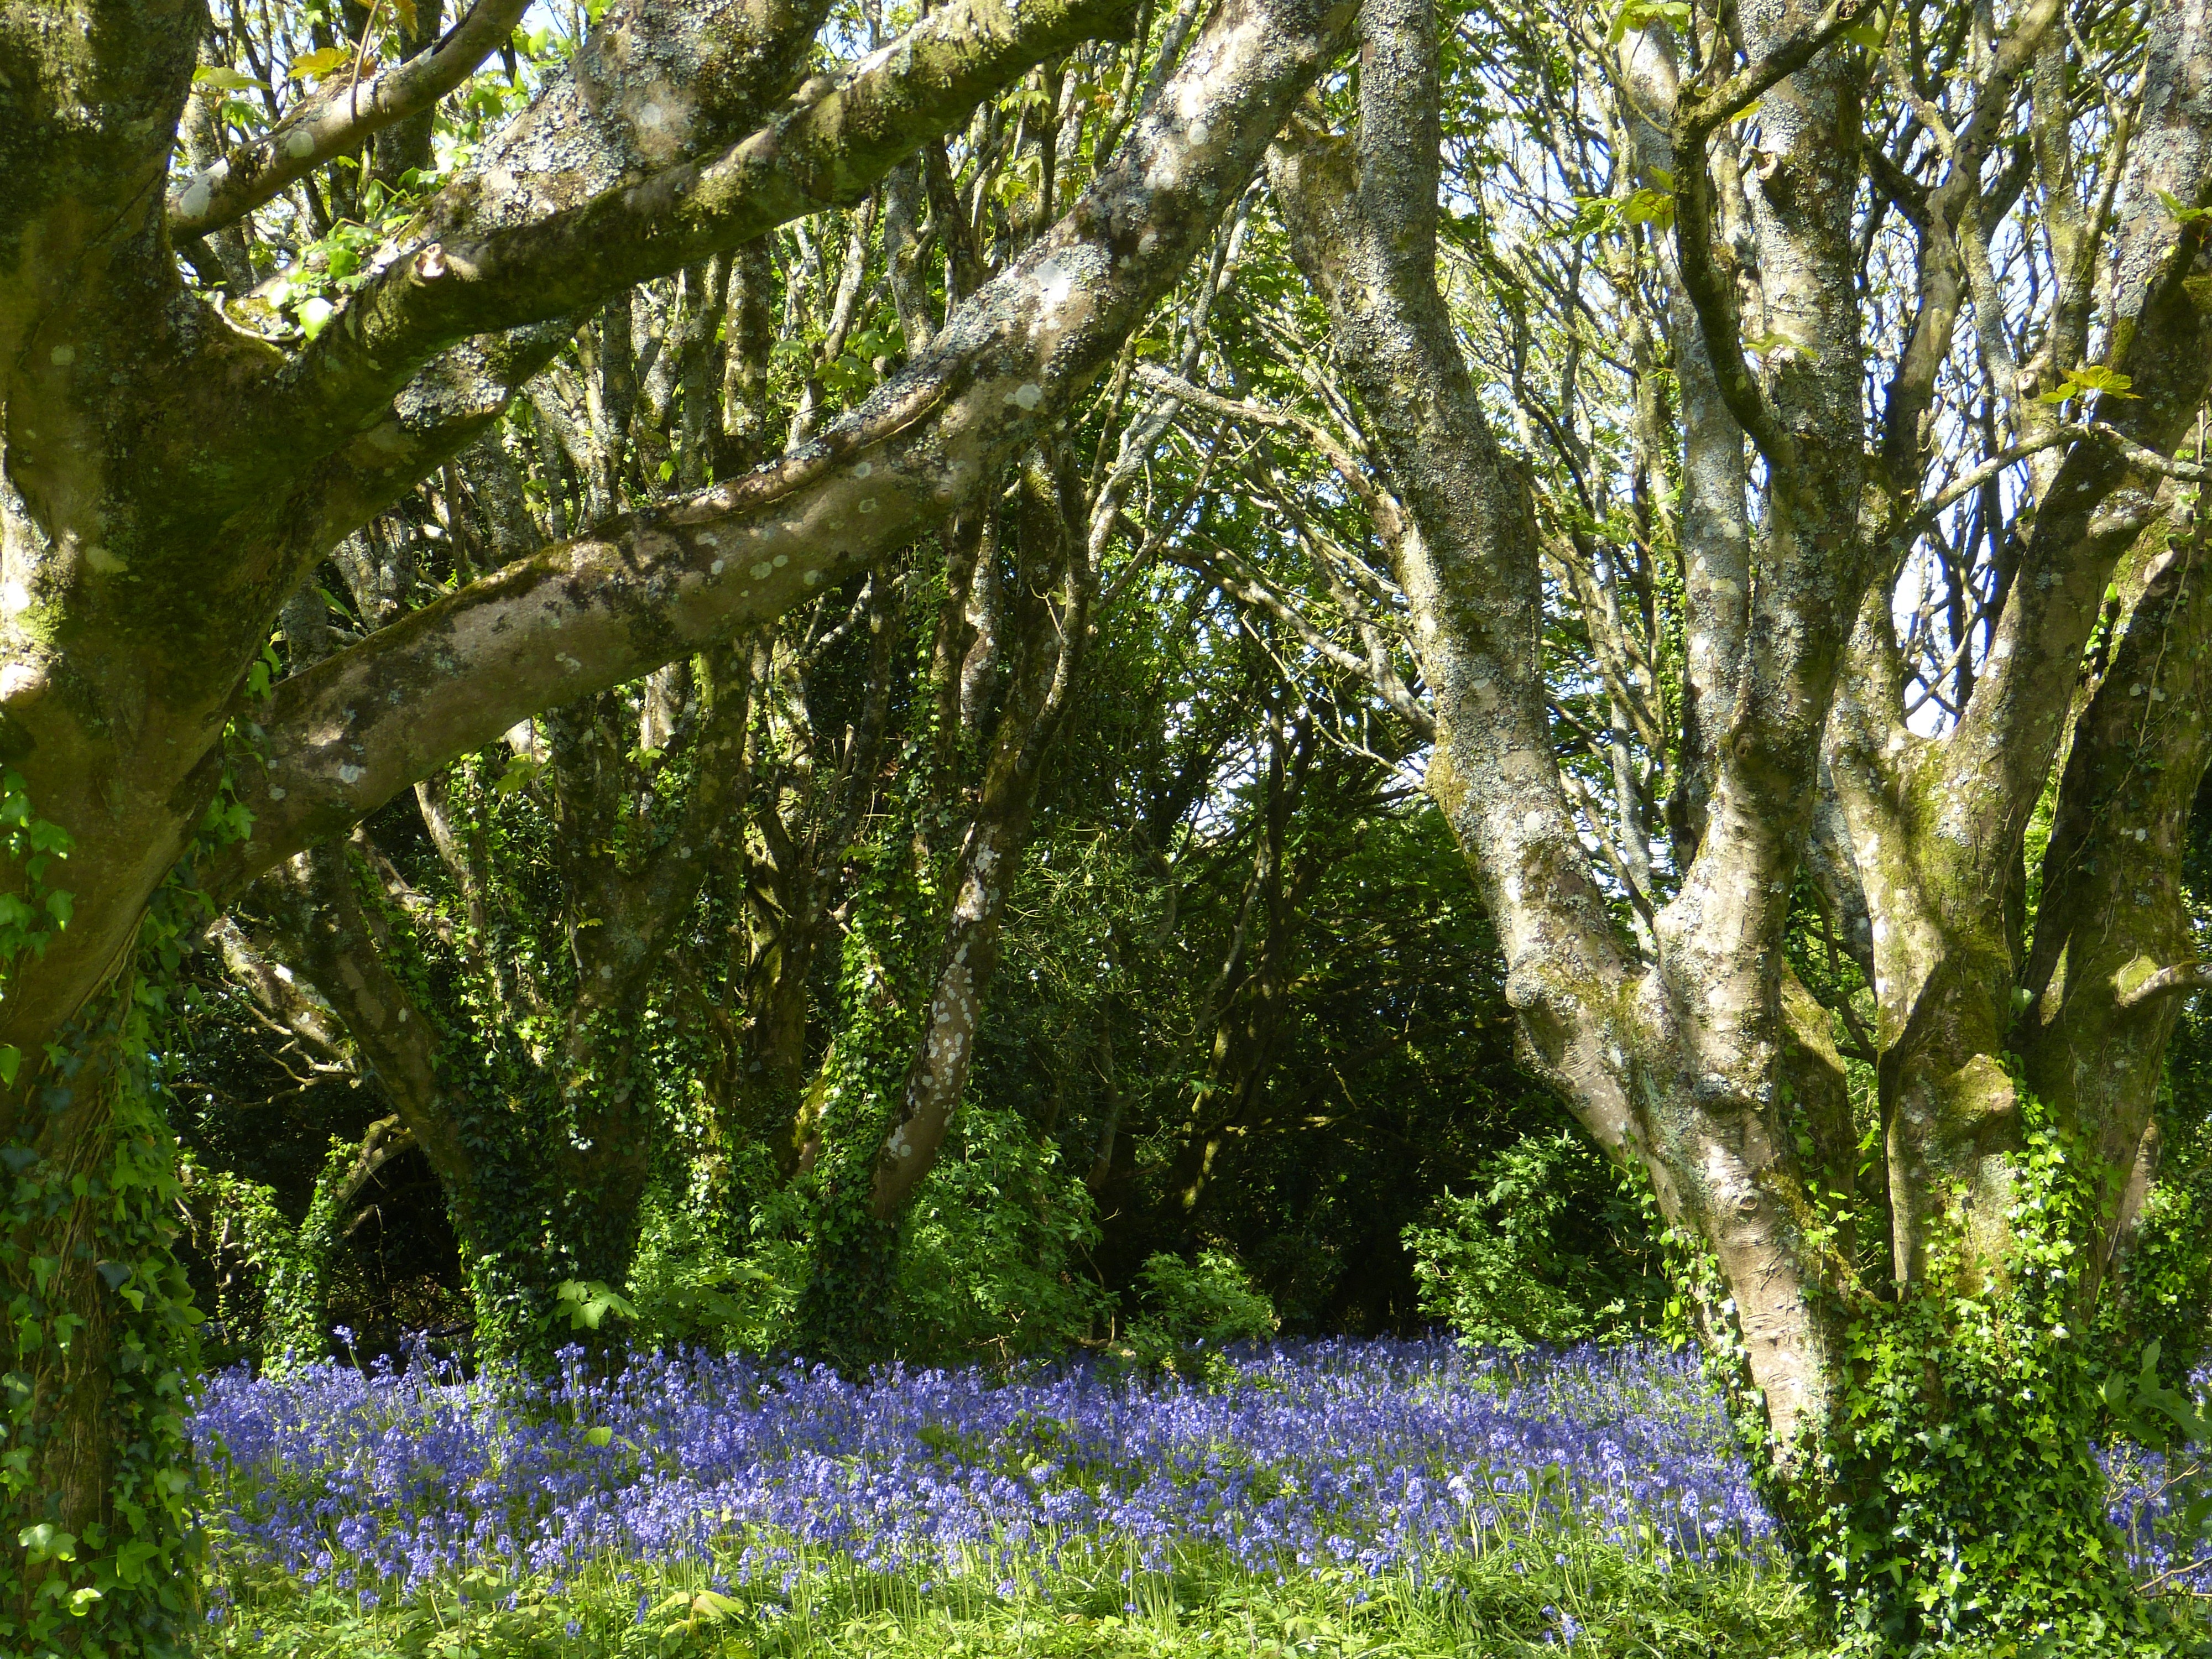
tree, forest, branch, blossom, plant, flower, bloom, spring, botany, blue, garden, flora, blue flower, trees, shrub, woodland, ecosystem, flowering plant, butterfly orchid, woody plant, land plant, atlantic hasengl ckchen, hyacinthoides non scripta